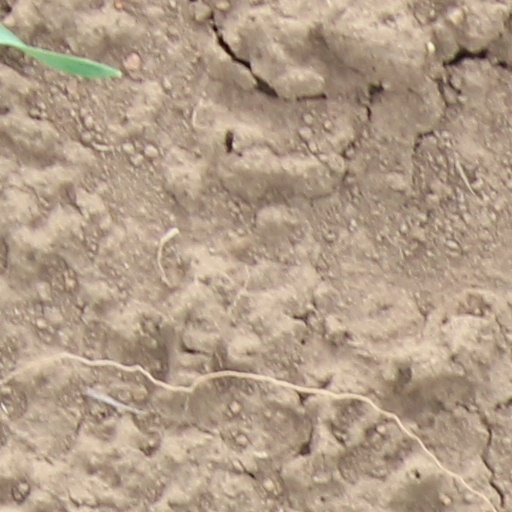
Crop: wheat